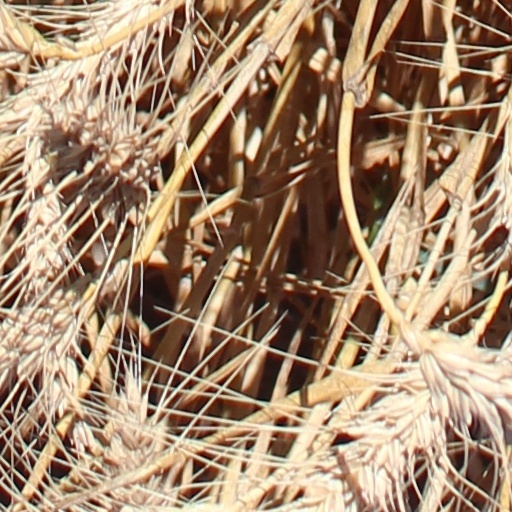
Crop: wheat